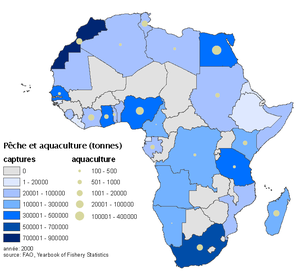
Pêche et aquaculture en Afrique.